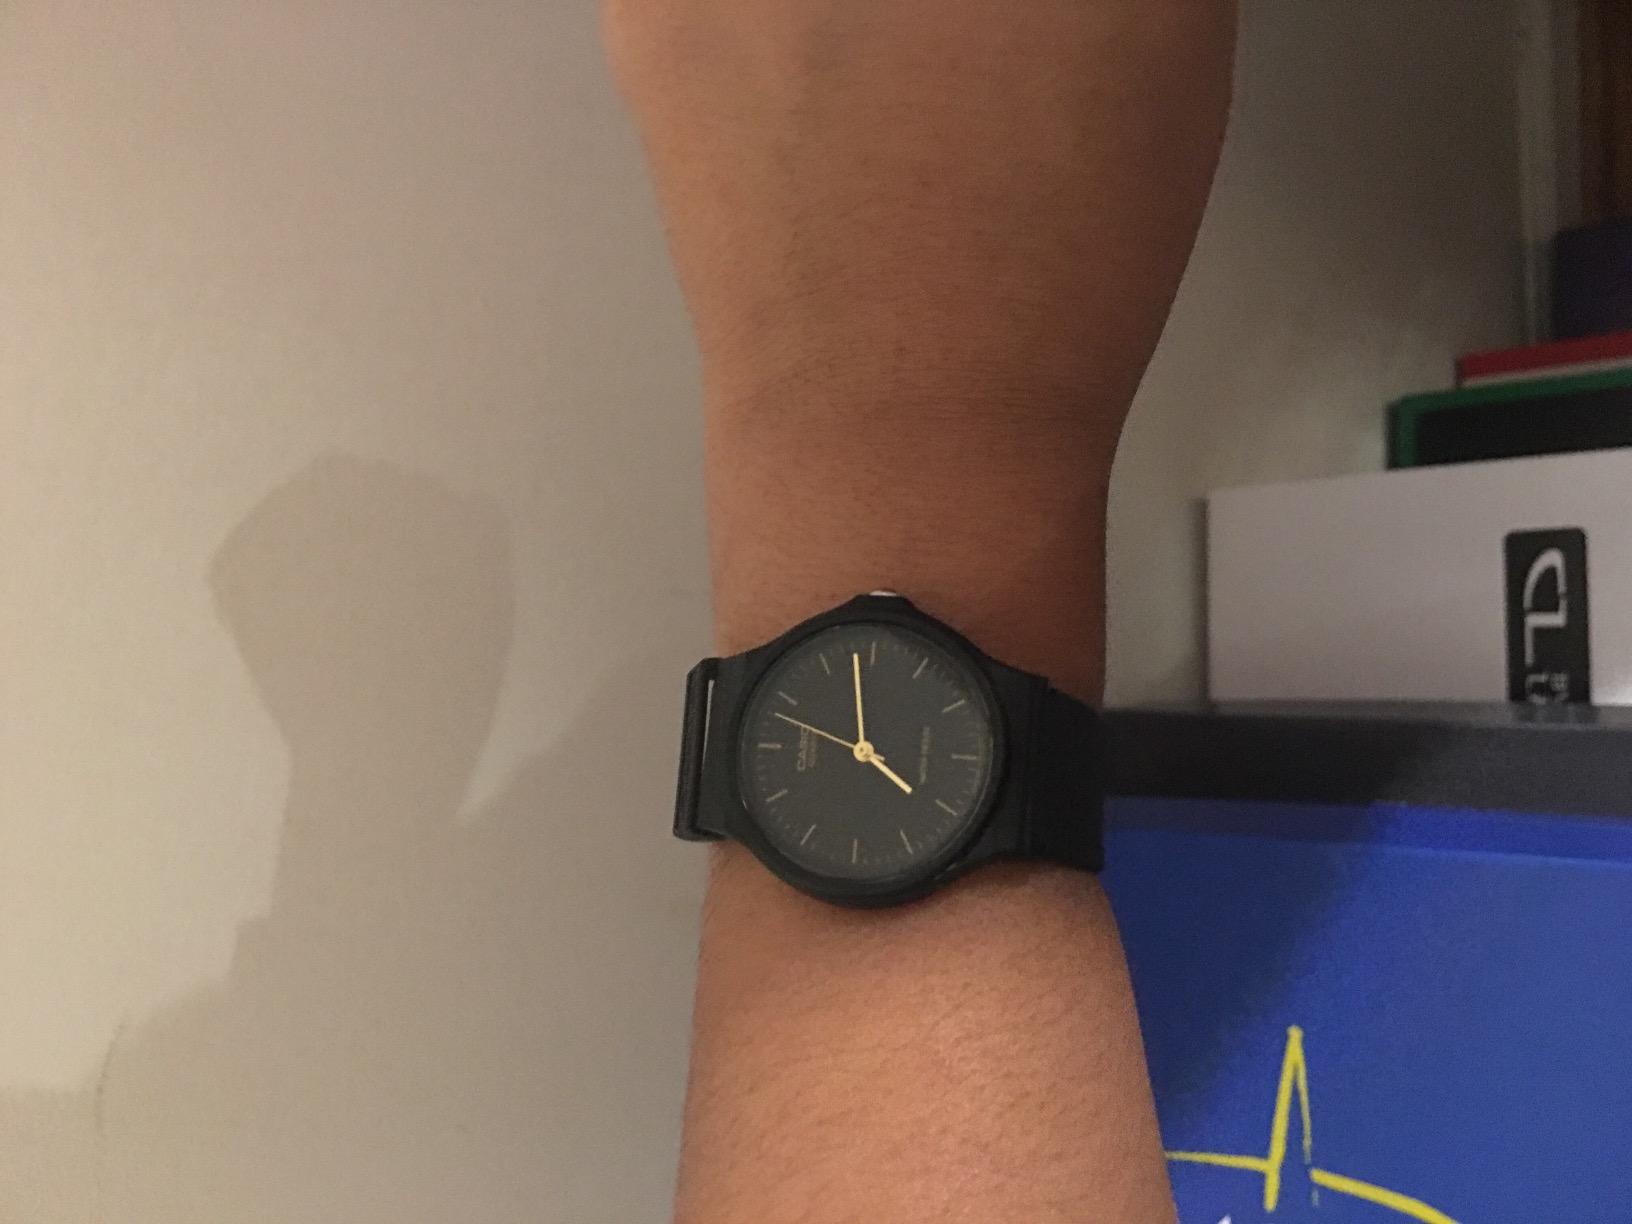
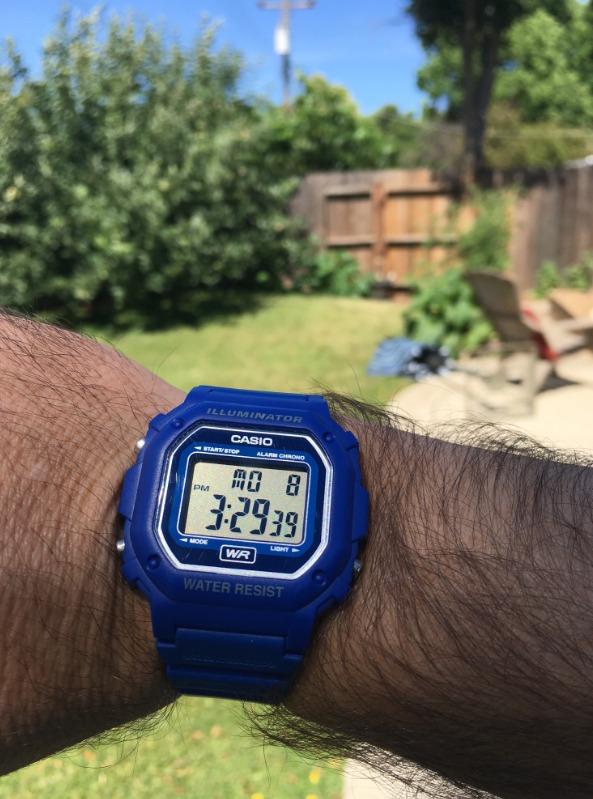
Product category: accessories_watch
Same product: no